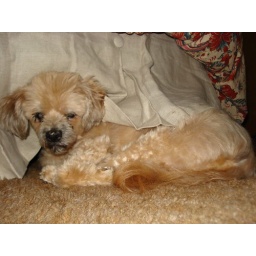
This is my beautiful old dog Suki. She thought she was hiding under the bed ( she is blind).